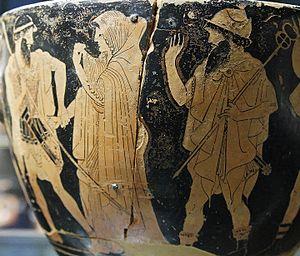
L'enlèvement de Bréiséis, face B d'un skyphos attique à figures rouges